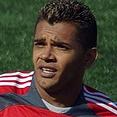
Age: 31